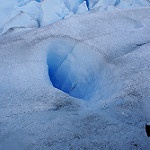
Scene: Outdoor